Xi Hongyan

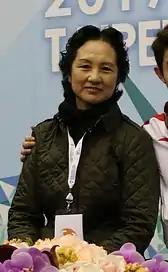
Xi Hongyan at the 2017 Junior World Championships

Xi Hongyan (born March 17, 1964) is a Chinese ice dancer. She competed at the 1984 Winter Olympics with partner Zhao Xiaolei and placed 19th. She was 19 at the time.